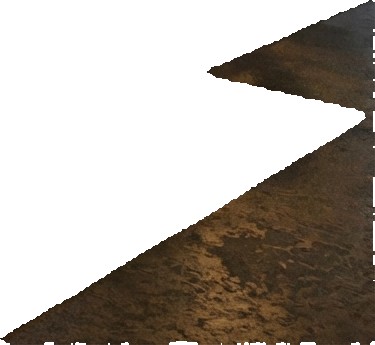
Surface category: floors